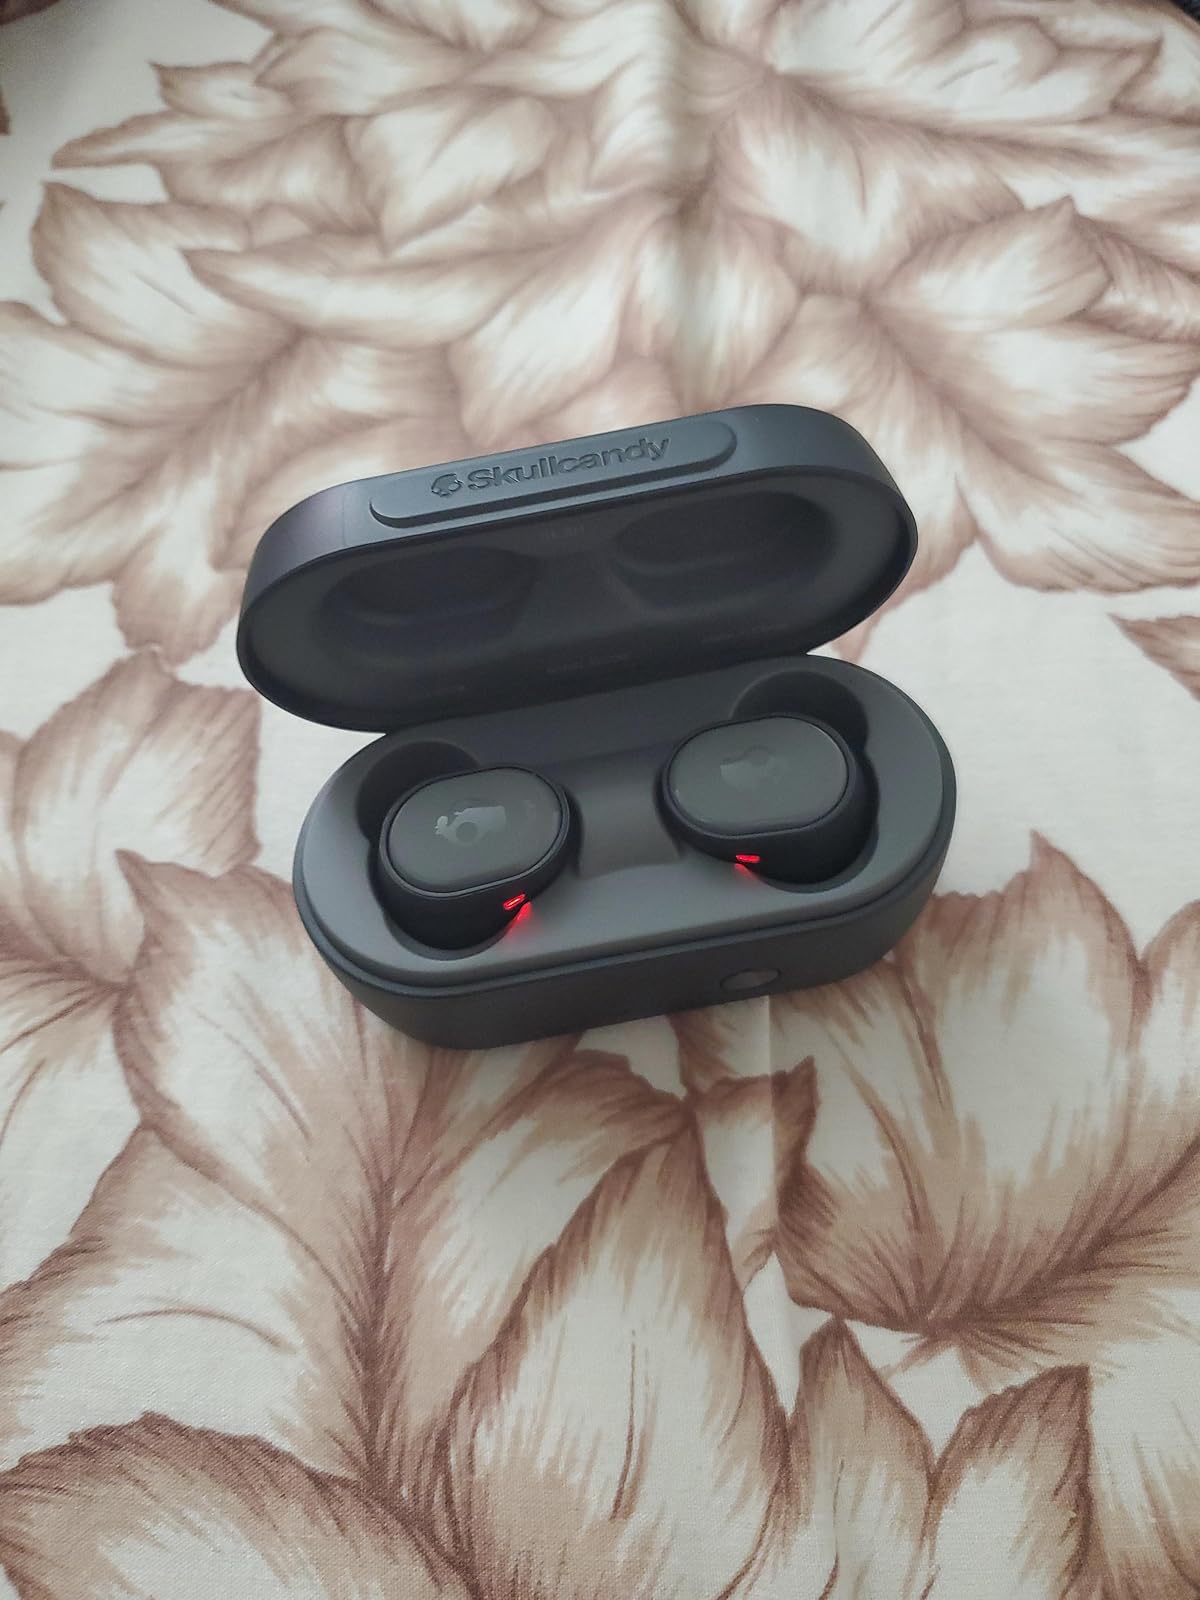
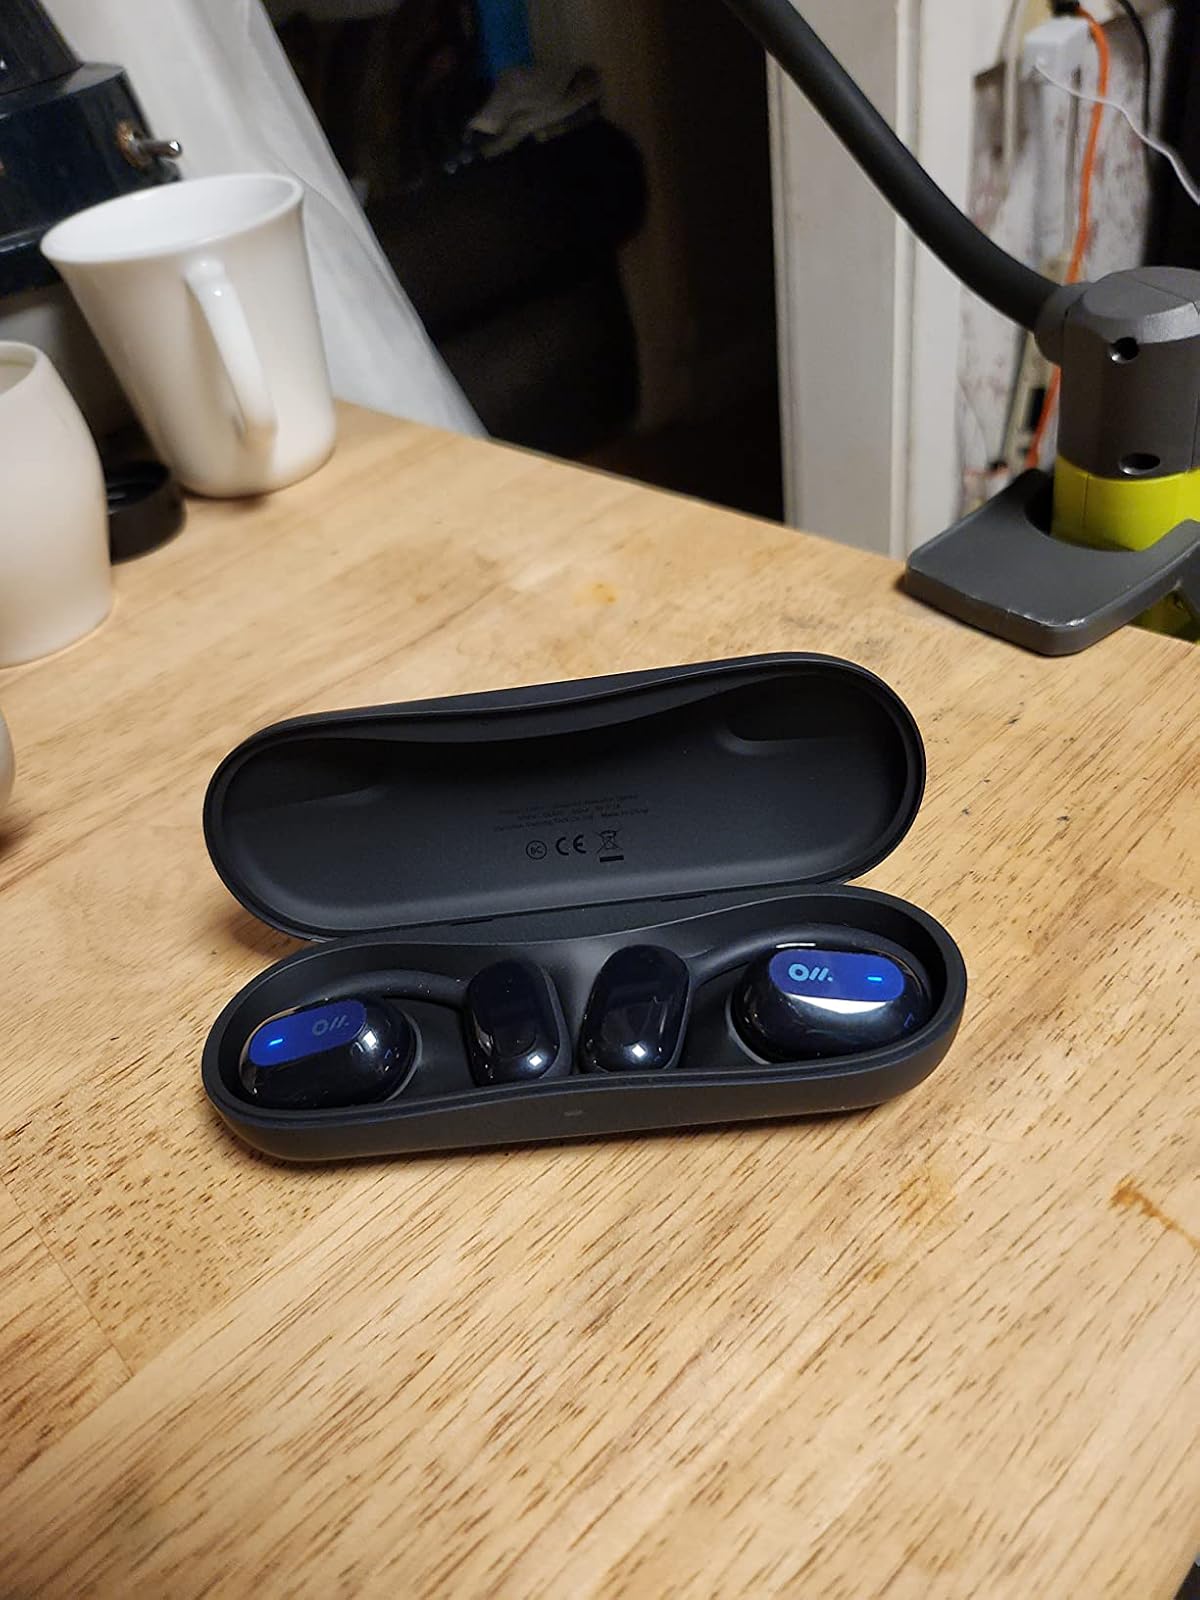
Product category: earbuds
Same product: no